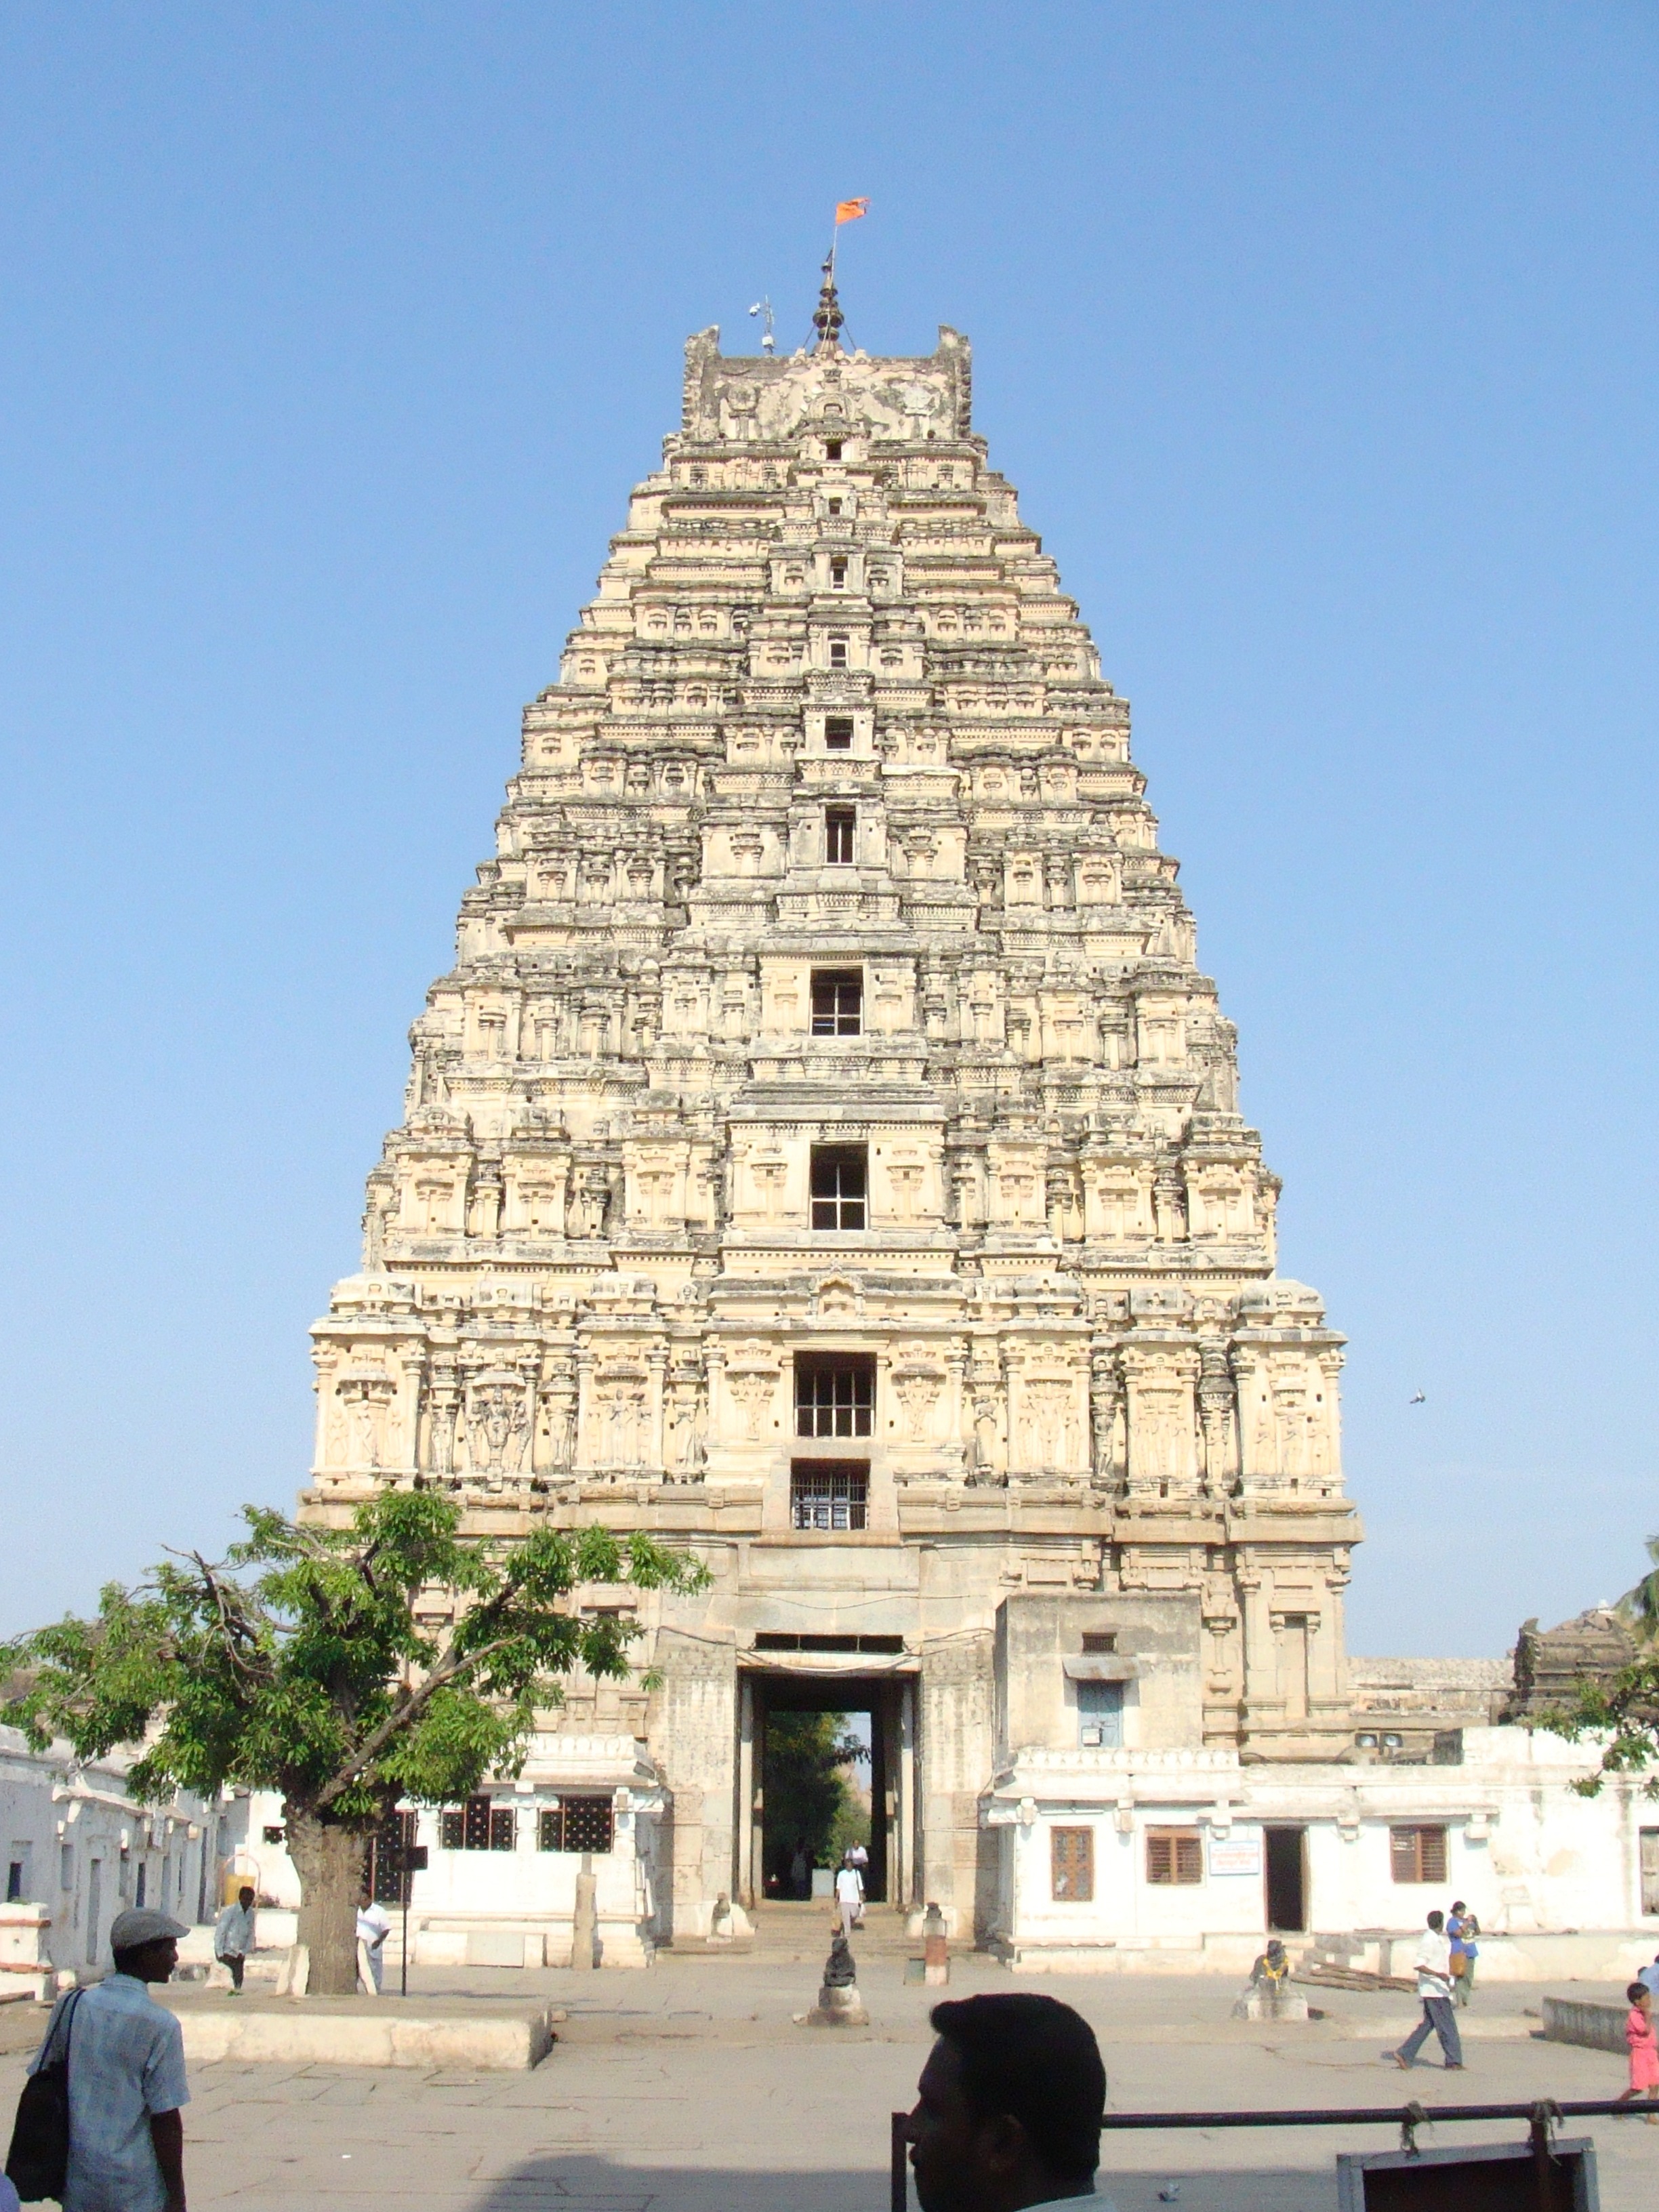
building, monument, travel, tower, landmark, place of worship, religious, temple, india, pagoda, wat, karnataka, archaeological site, unesco world heritage site, hindu temple, hampi, historic site, unesco site, virupaksha temple